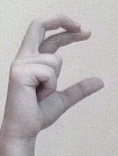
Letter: thal